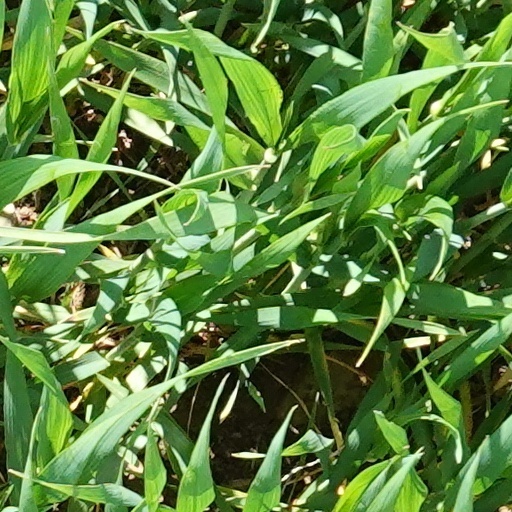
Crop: wheat